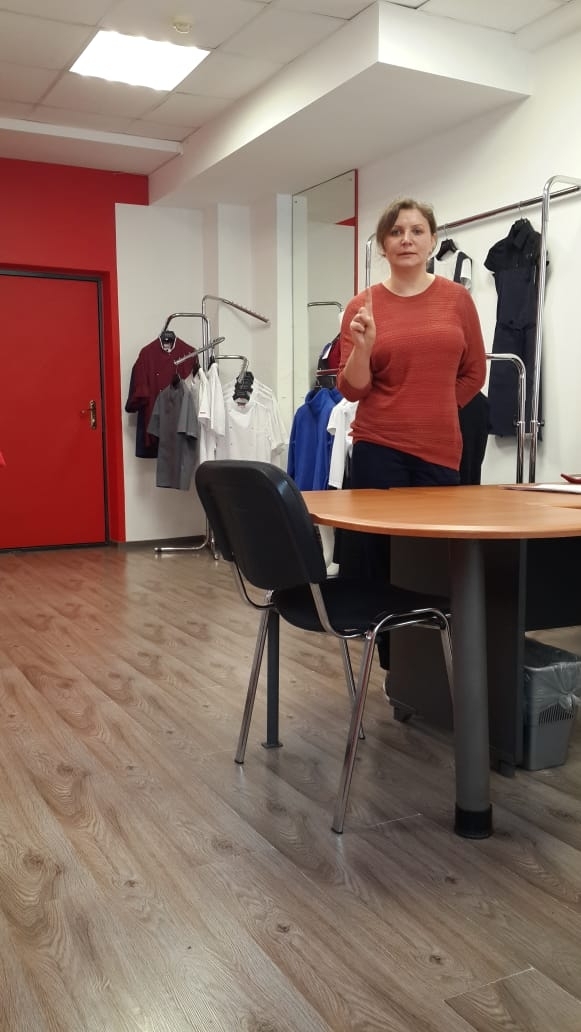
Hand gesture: one